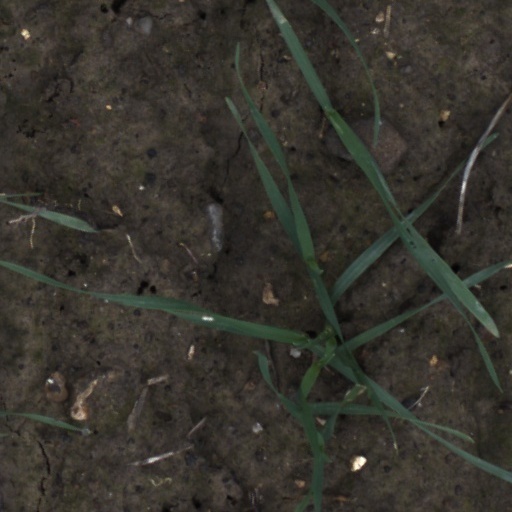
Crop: wheat